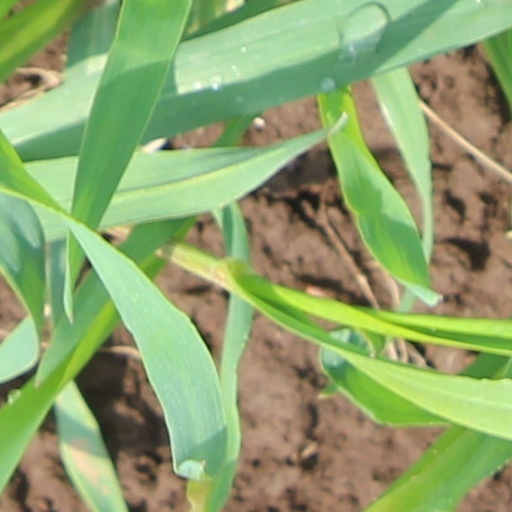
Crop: wheat